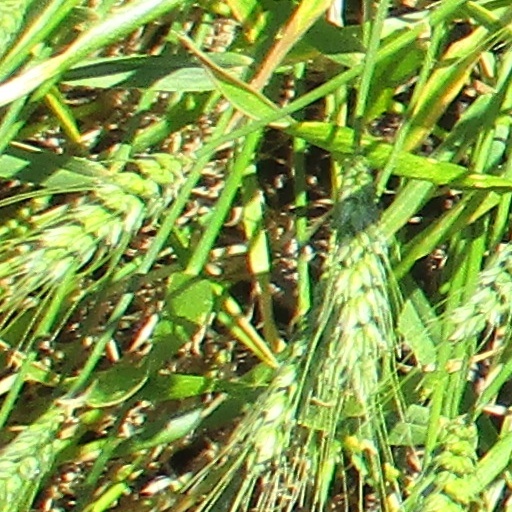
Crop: wheat